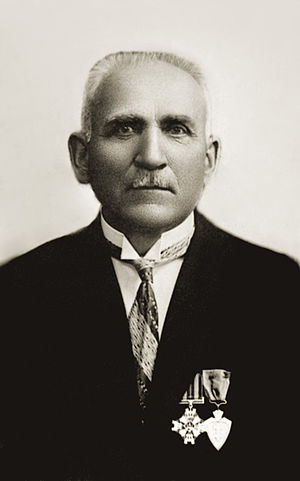
Saliamonas Banaitis
Saliamonas Banaitis var en litauisk forlægger, lærer og bankmand. Han var en af underskriverne Litauens uafhængighedserklæring i 1918.